Stevens Point, Wisconsin

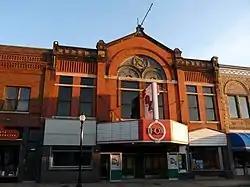
Fox Theater

Stevens Point is home to a community theater group, Central Wisconsin Area Community Theatre (cwACT); a children's museum; and a group of museums run by the Portage County Historical Society, including the Beth Israel Congregation Museum, in the former synagogue. (The synagogue has been defunct since 1985.)